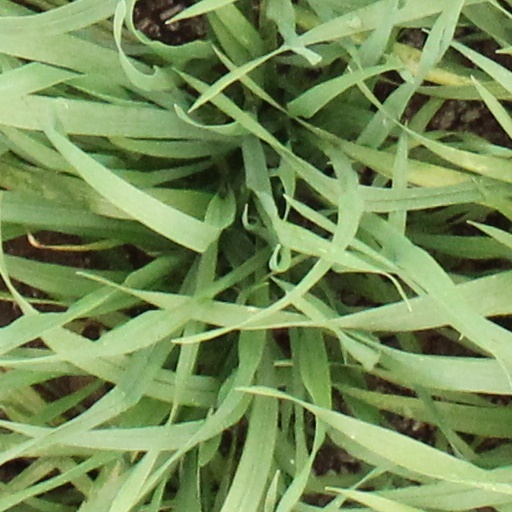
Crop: wheat